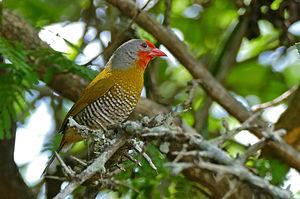
Le Beaumarquet melba est une espèce de passereaux appartenant à la famille des Estrildidae.